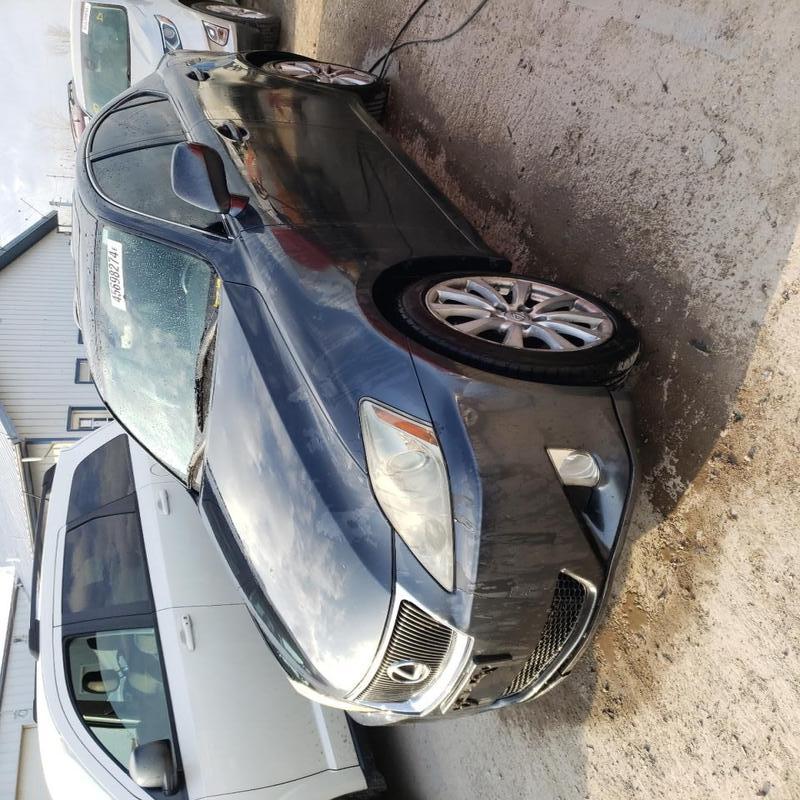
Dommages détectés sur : pare-choc avant, capot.
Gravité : mineur